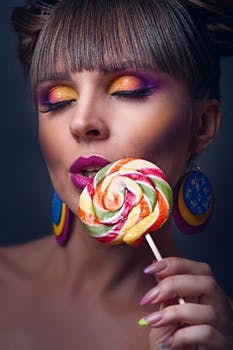
Label: No Watermark